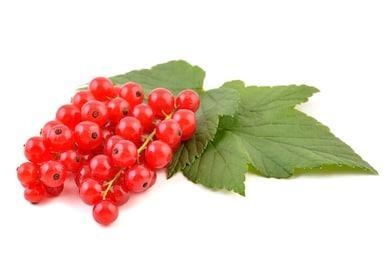
Label: redcurrant